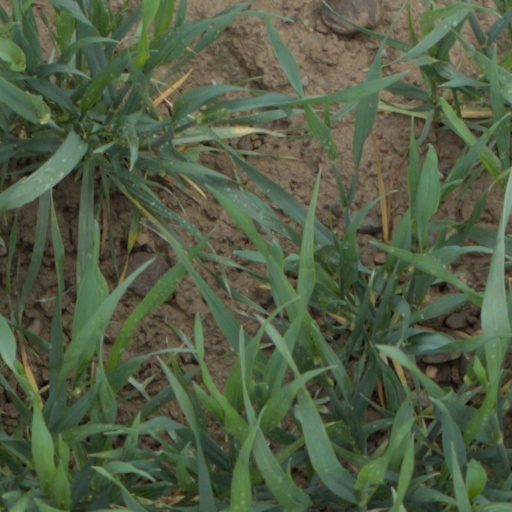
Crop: wheat